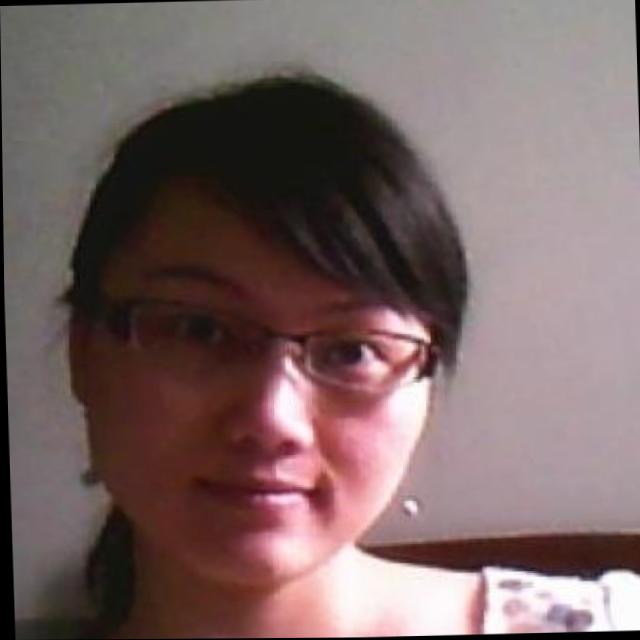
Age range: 21-44